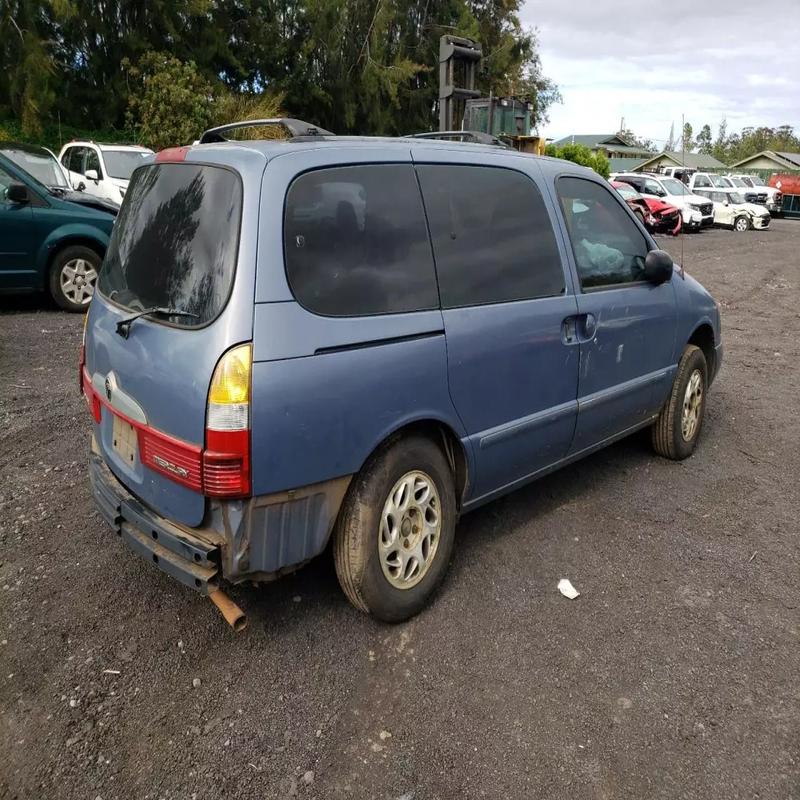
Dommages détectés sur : pare-choc arrière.
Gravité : majeur